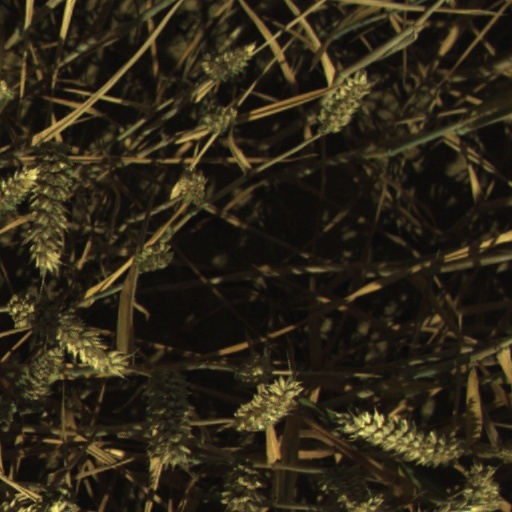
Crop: wheat